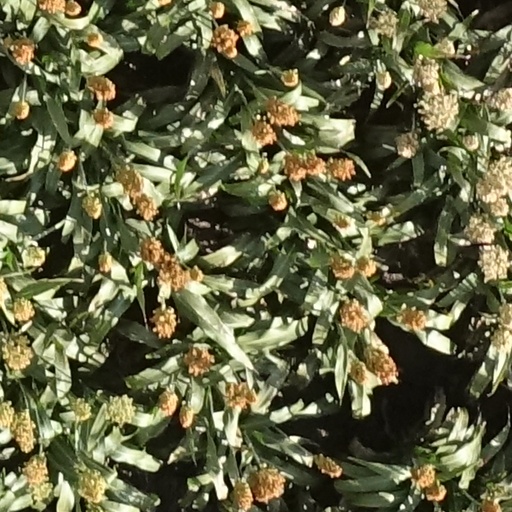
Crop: sorghum